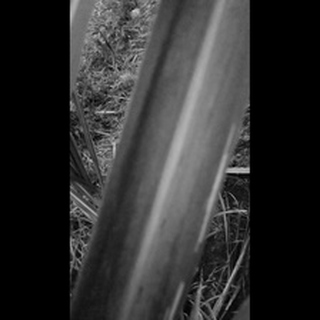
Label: sugarcane_yellow_leaf_disease